Aphaia

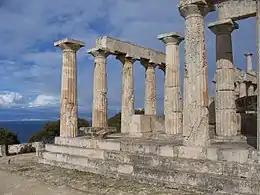
Temple of Aphaia on the island of Aegina.

Aphaia ("Aphaía") was a Greek goddess who was worshipped almost exclusively at a single sanctuary on the island of Aegina in the Saronic Gulf.